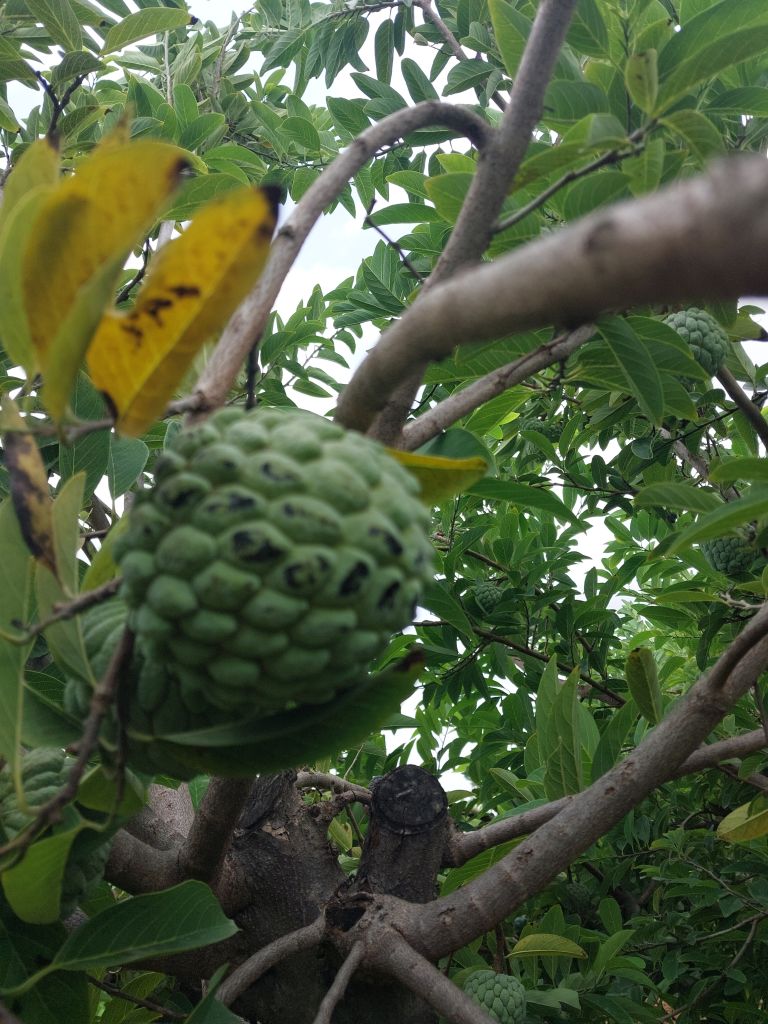
Disease label: Blank Canker